Salvia argentea

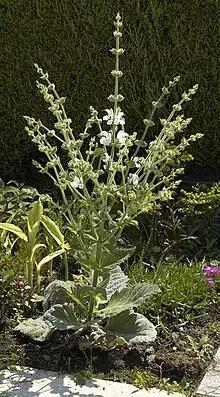

Salvia argentea, the silver sage, silver salvia, or silver clary, is a biennial or short-lived perennial plant that is native to an area in southern Europe from Portugal to Bulgaria. Its Latin specific epithet "argentea" means "silvery", referring to the colour of the leaves.